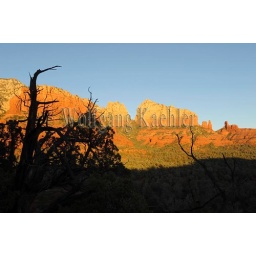
Usa, arizona, near sedona, view of ship rock and steamboat